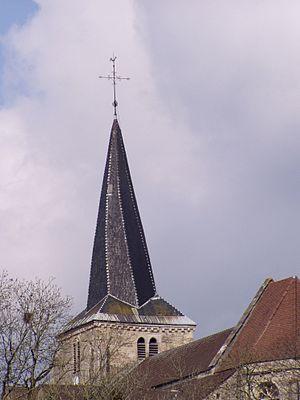
Un clocher tors ou clocher flammé est un clocher dont la flèche est spiralée, souvent couverte d'ardoise. Le clocher d'une église se compose le plus souvent d'une tour carrée en pierre sur laquelle repose une pyramide coiffée d'une flèche.
Vitteaux est une commune française située dans le département de la Côte-d'Or, en région Bourgogne-Franche-Comté.